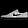
Label: Sneaker